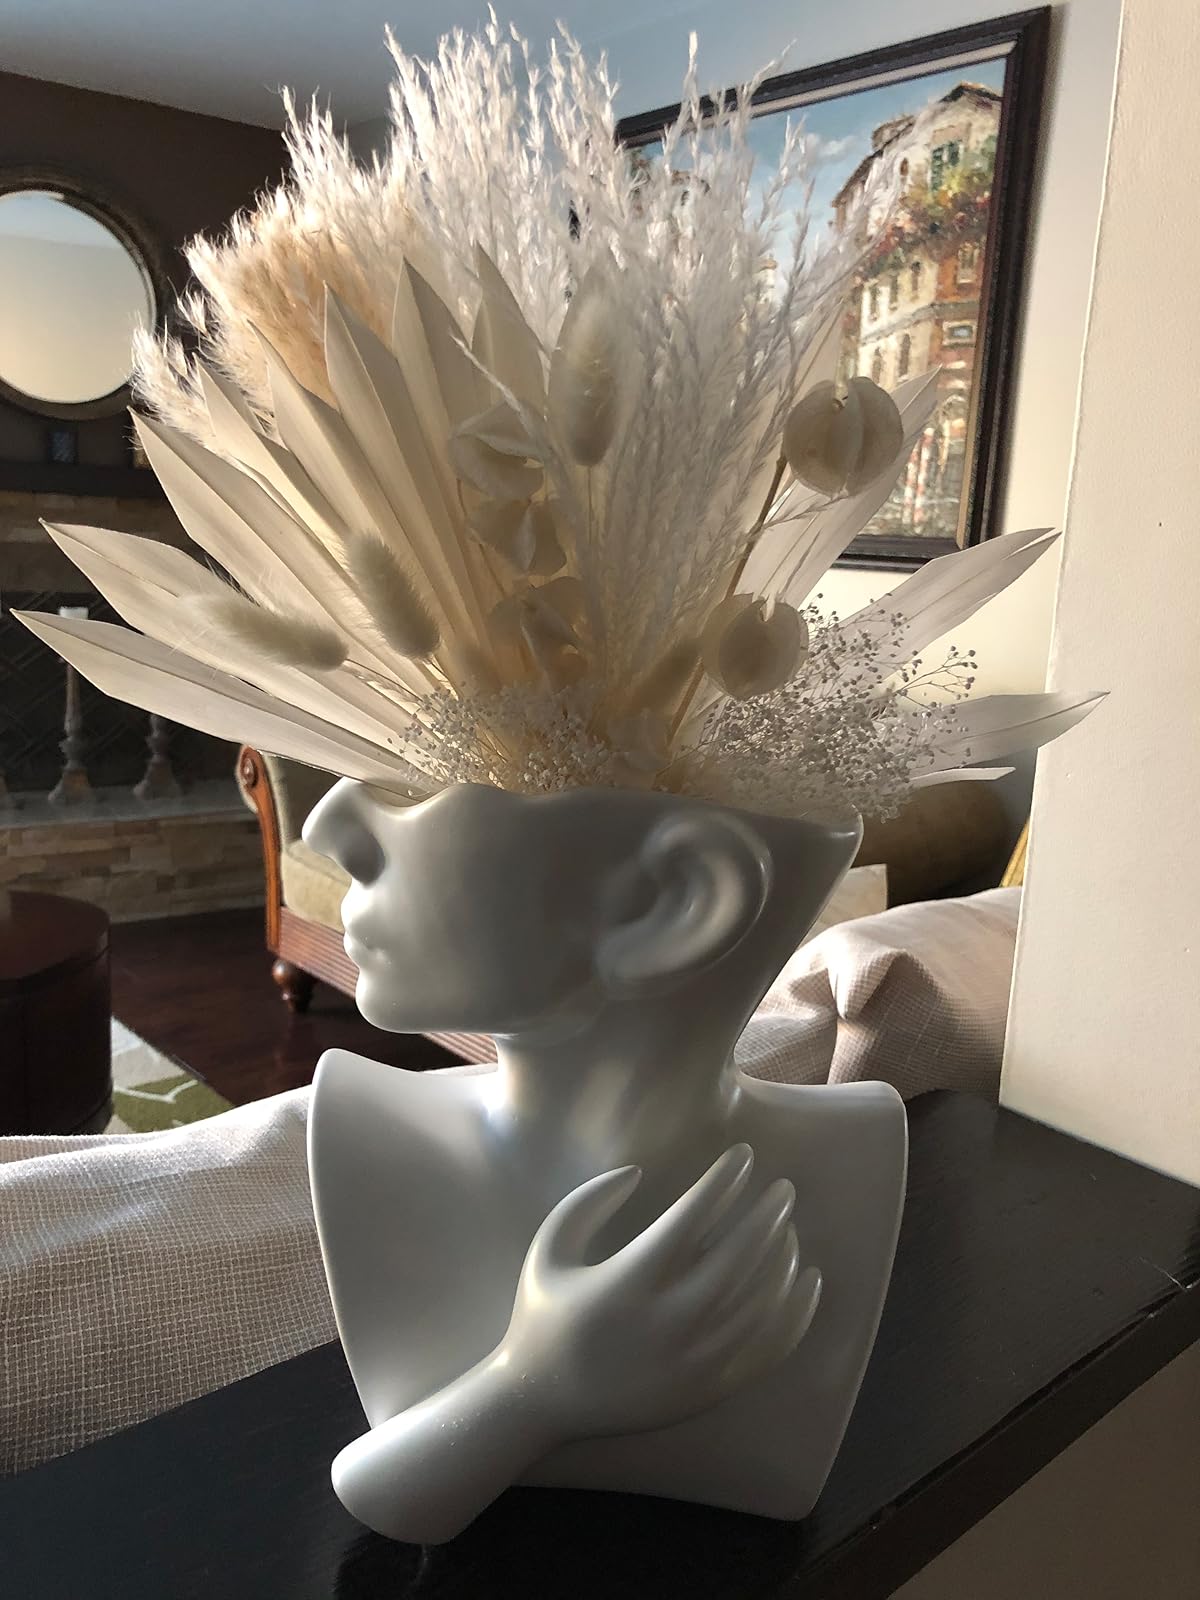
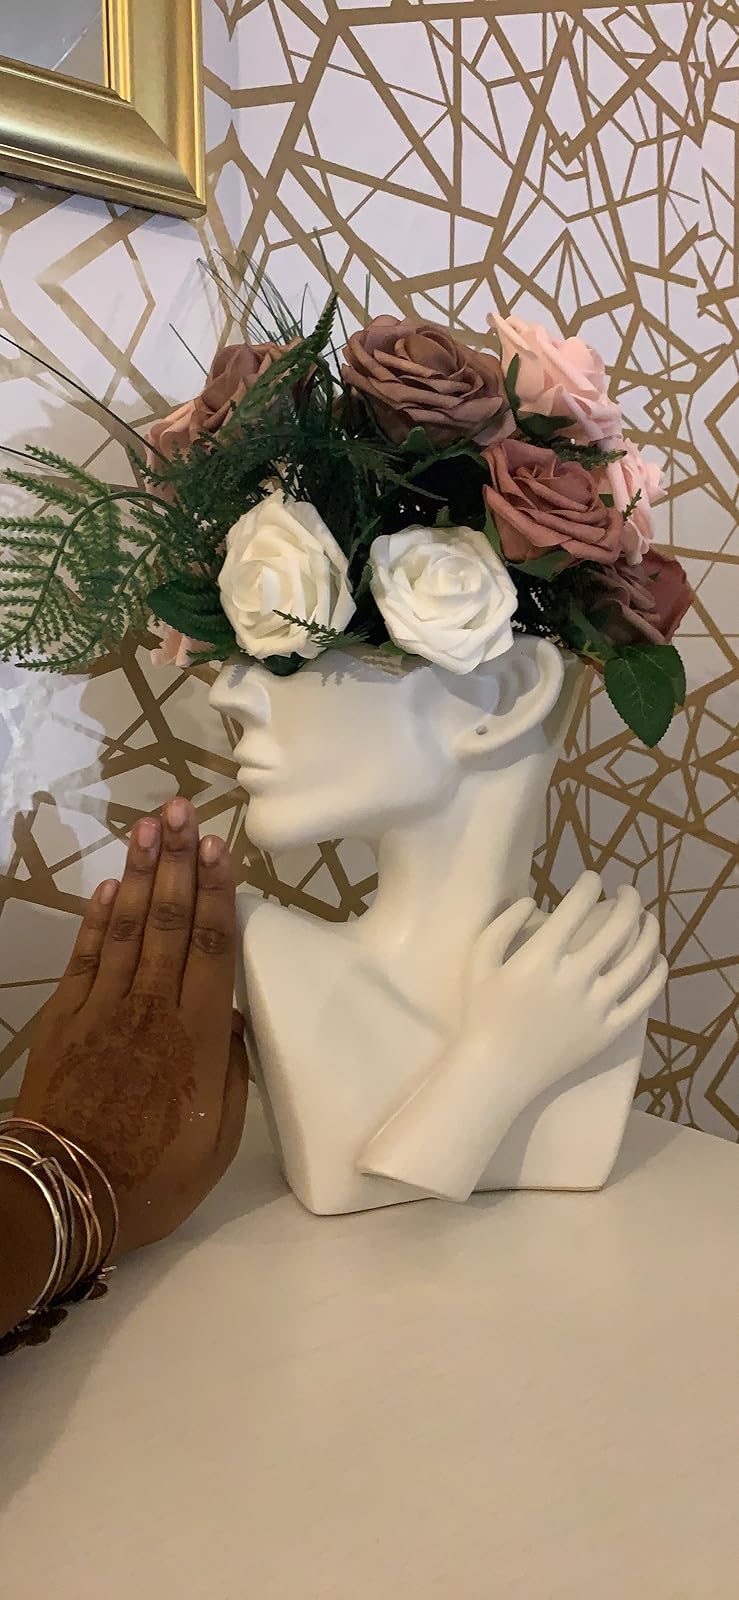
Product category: vase
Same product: yes